Campos, Spain

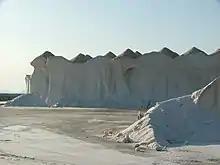
Salt stocks in Ses Salines.

The urban centers are the village of Campos and two tourist towns, sa Ràpita and ses Covetes. There are seven population centers in all.